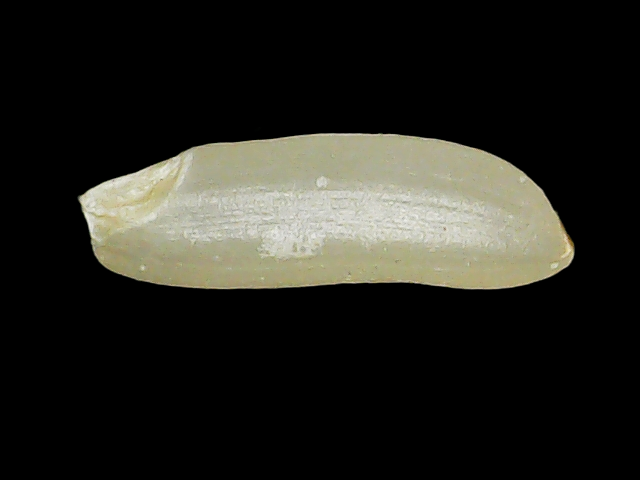
Rice variety: Binadhan26